DHL Balloon

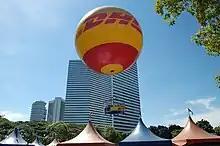

The DHL Balloon, in Singapore, was the world's second largest tethered helium balloon. It was inflated in 2006, and closed and dismantled in October 2008.